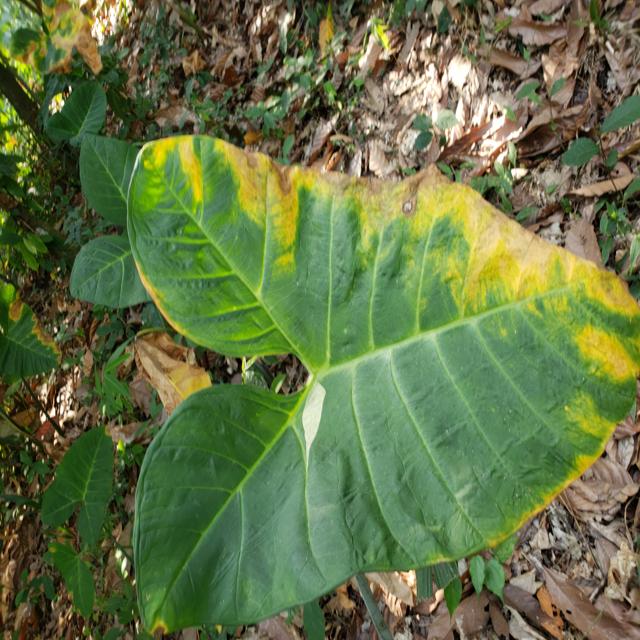
Label: Mid_Blight